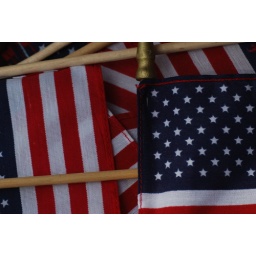
Flags sitting in a box a tourist shop in Woodly Park.